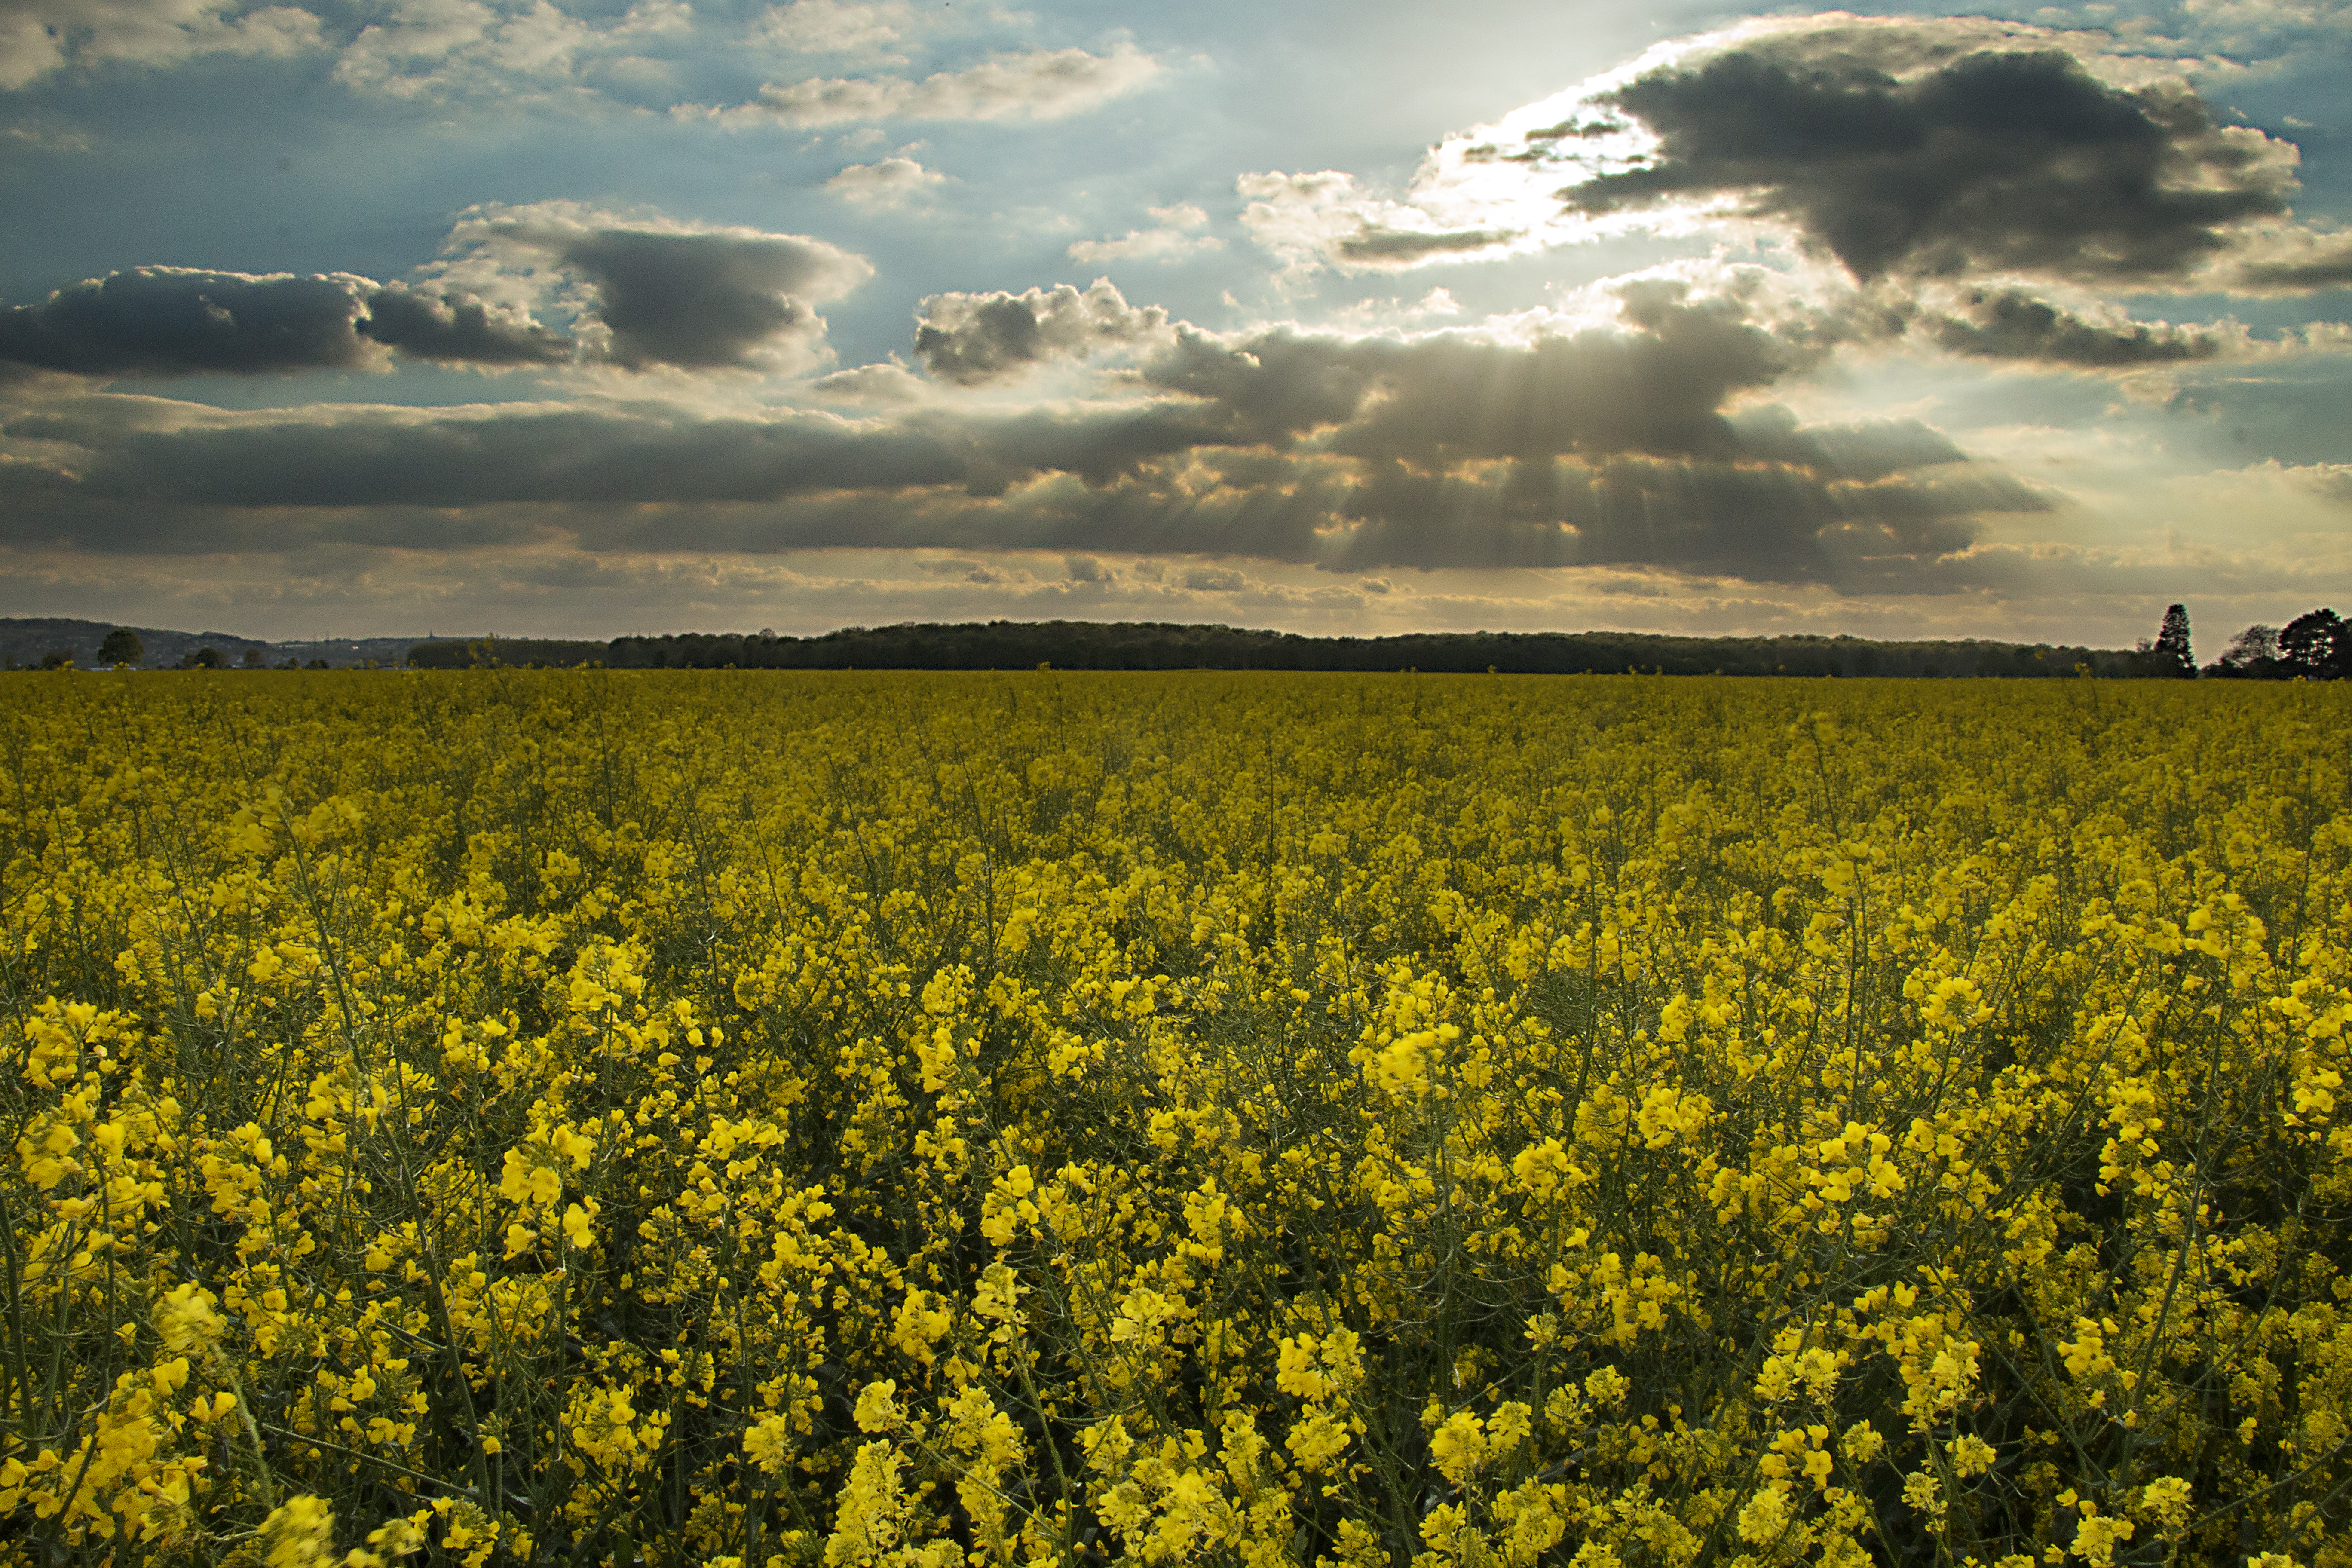
landscape, horizon, cloud, plant, sky, sunset, road, field, meadow, prairie, sunlight, morning, flower, food, produce, vegetable, crop, yellow, agriculture, trip, plain, rapeseed, wildflower, hdr, grassland, canola, ecosystem, brassica, uedorf, rural area, flowering plant, grass family, land plant, mustard plant, mustard and cabbage family, brassica rapa